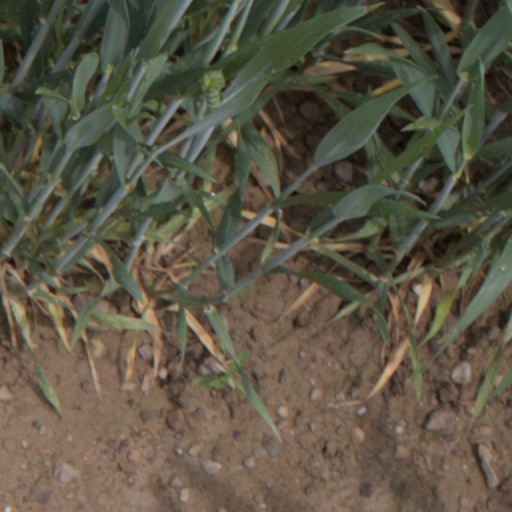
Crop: wheat